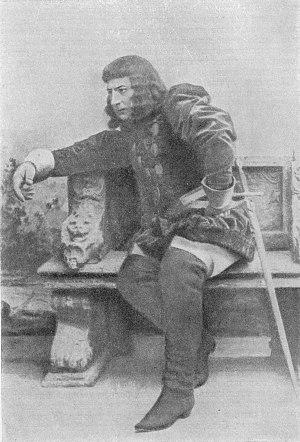
César Antonovitch Cui, né le 6 janvier 1835 à Wilna et mort le 26 mars 1918 à Pétrograd, est un compositeur russe. Il est notamment connu pour avoir appartenu au Groupe des Cinq, un groupe de musiciens dont l’objectif était de produire de la musique typiquement russe. Il fut également un critique musical très influent.